Abraham-César Lamoureux

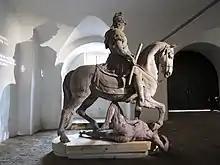
Original equestrian statue of Christian V, now displayed in The Lapidarium of Kings museum, Christian IV's Brewhouse, Copenhagen

Unfortunately there do not seem to be any works completed by Lamoureux in Sweden that still exist. All of his known surviving works are located in Denmark: